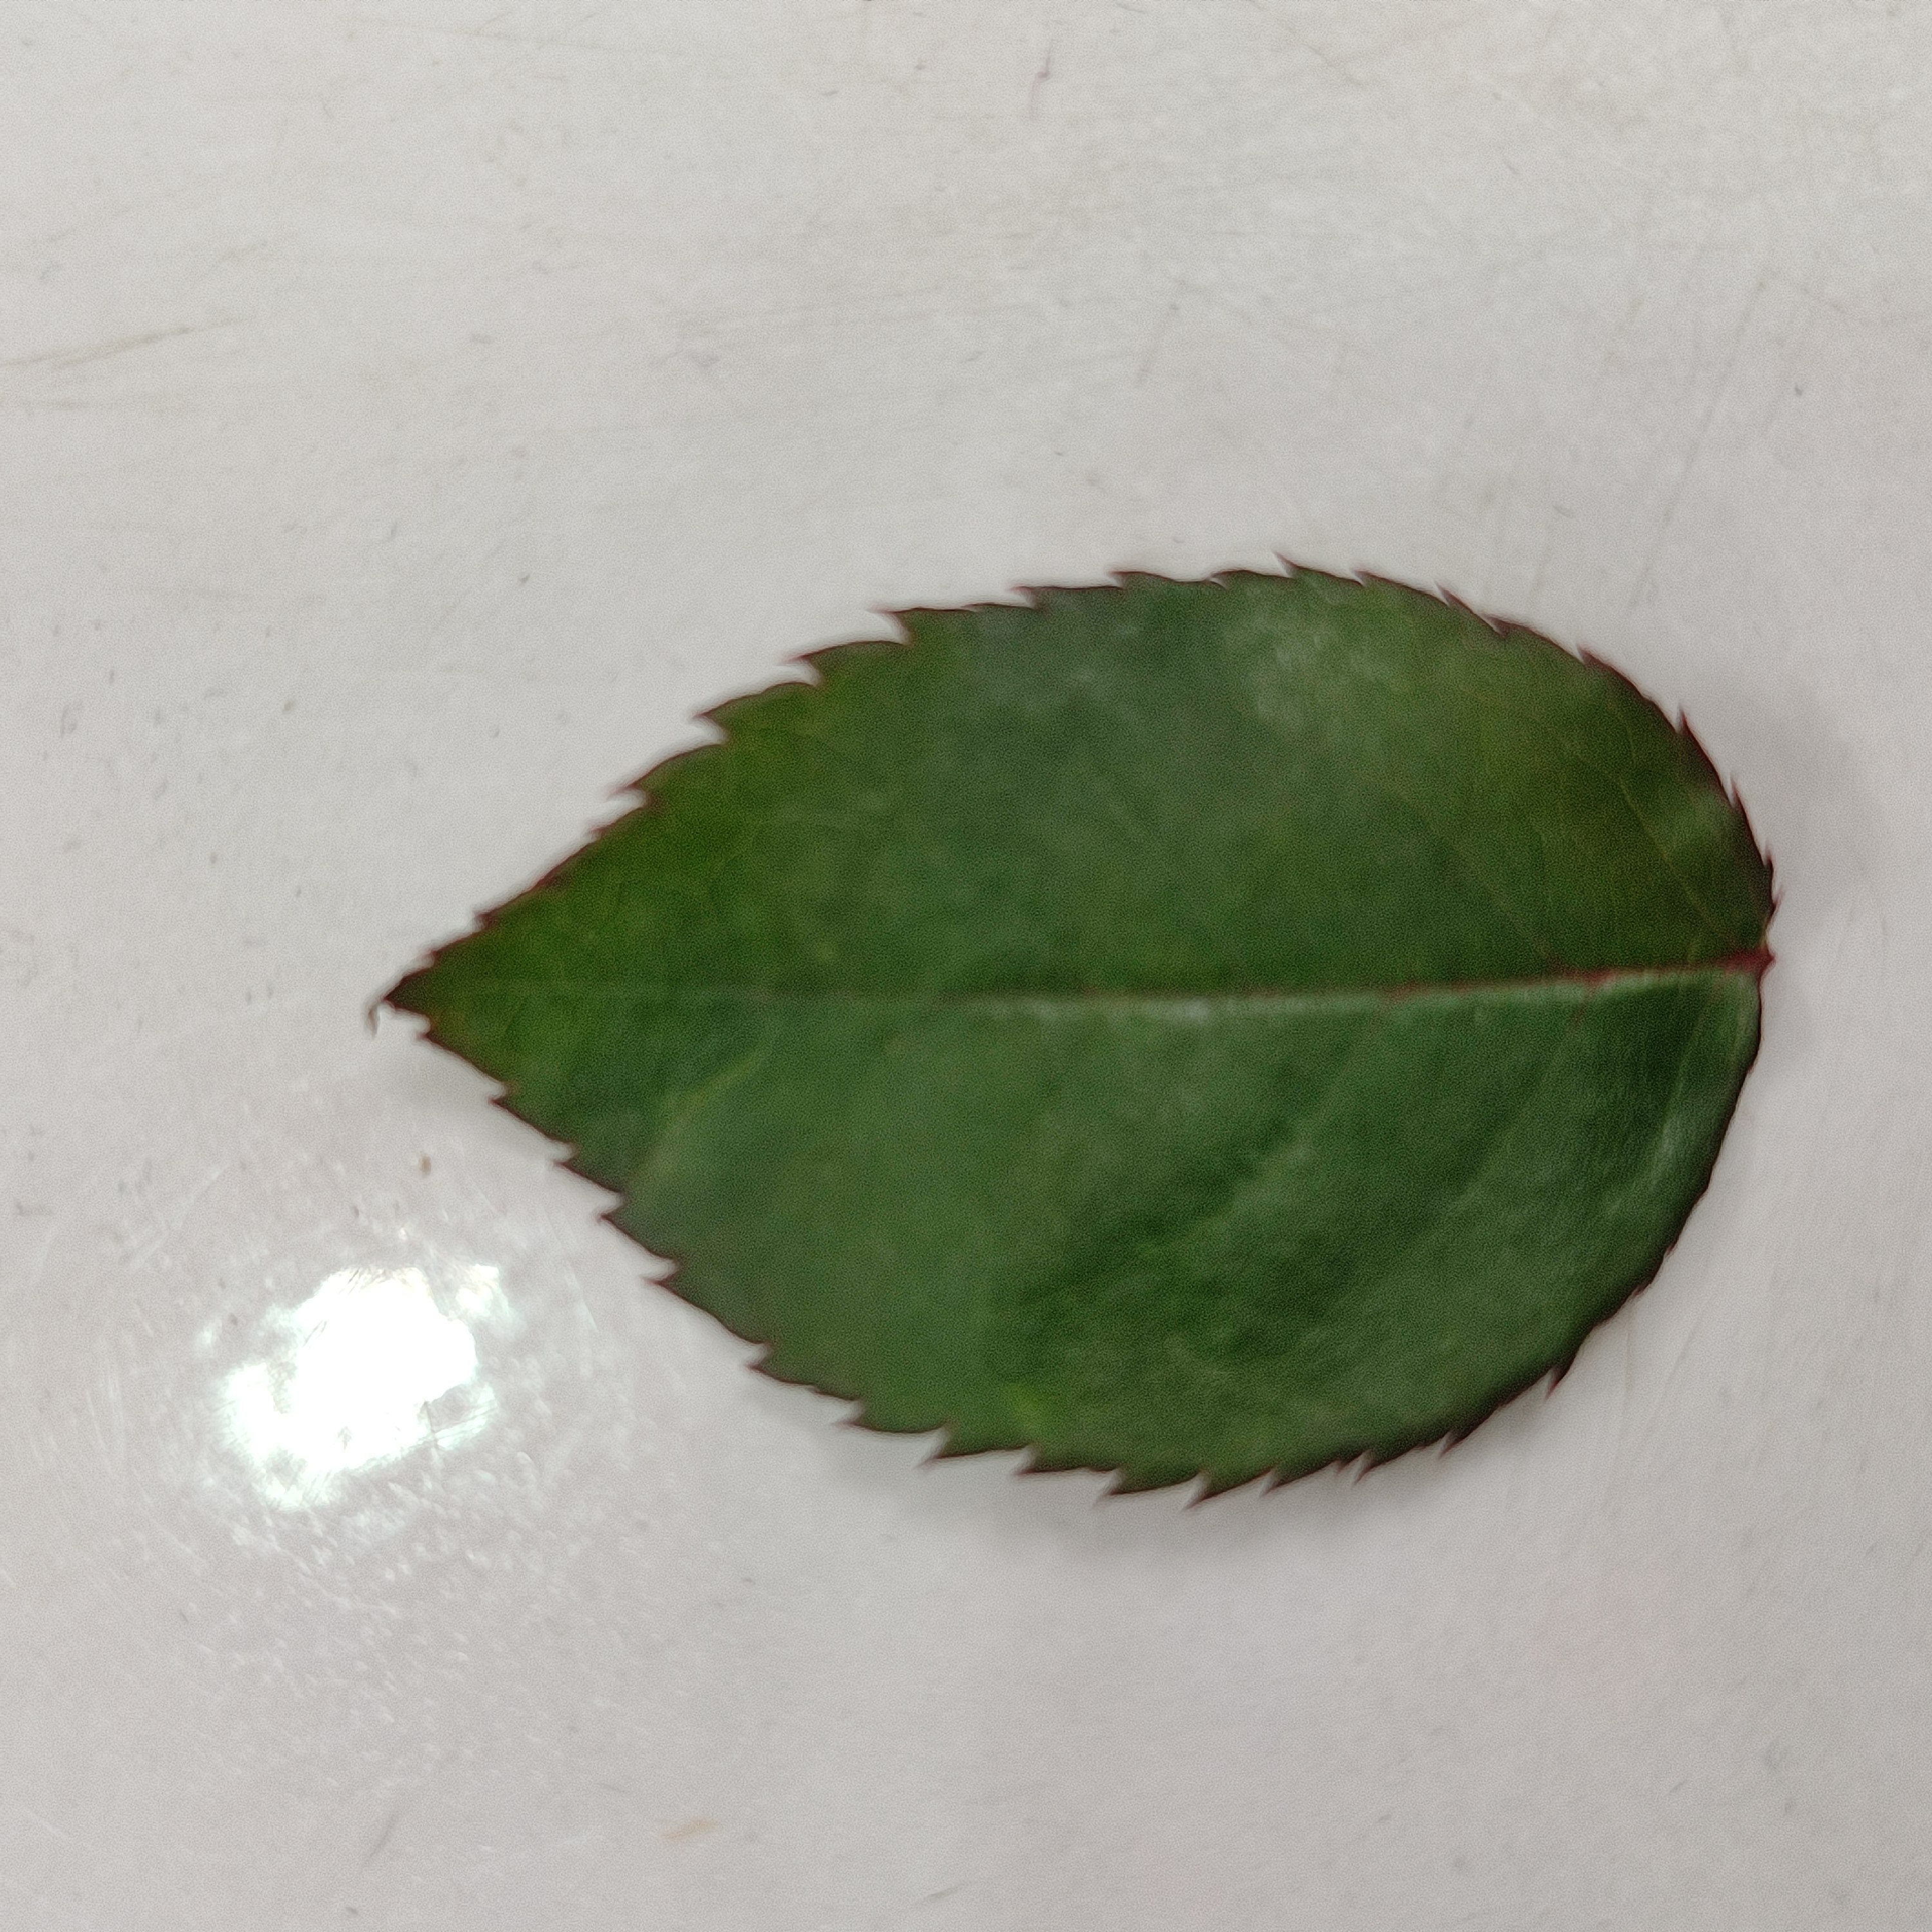
Label: Healthy Leaf